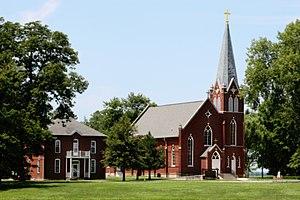
Kaskaskia était un établissement franco-indien au Pays des Illinois, en Haute-Louisiane jusqu'à la cession du Traité de Paris de 1763. Au départ la mission jésuite de l'Immaculée Conception en 1703 fut le noyau autour duquel vint grandir le village de Kaskaskia situé à l'embouchure de la rivière des Metchigamias, nommée par la suite rivière des Kaskaskia et de la rivière aux Vases. La mission jésuite de Kaskaskia était très active et fit de la Haute-Louisiane un des centres les plus évangélisateurs. Il permit la conversion de nombreux Illinois.